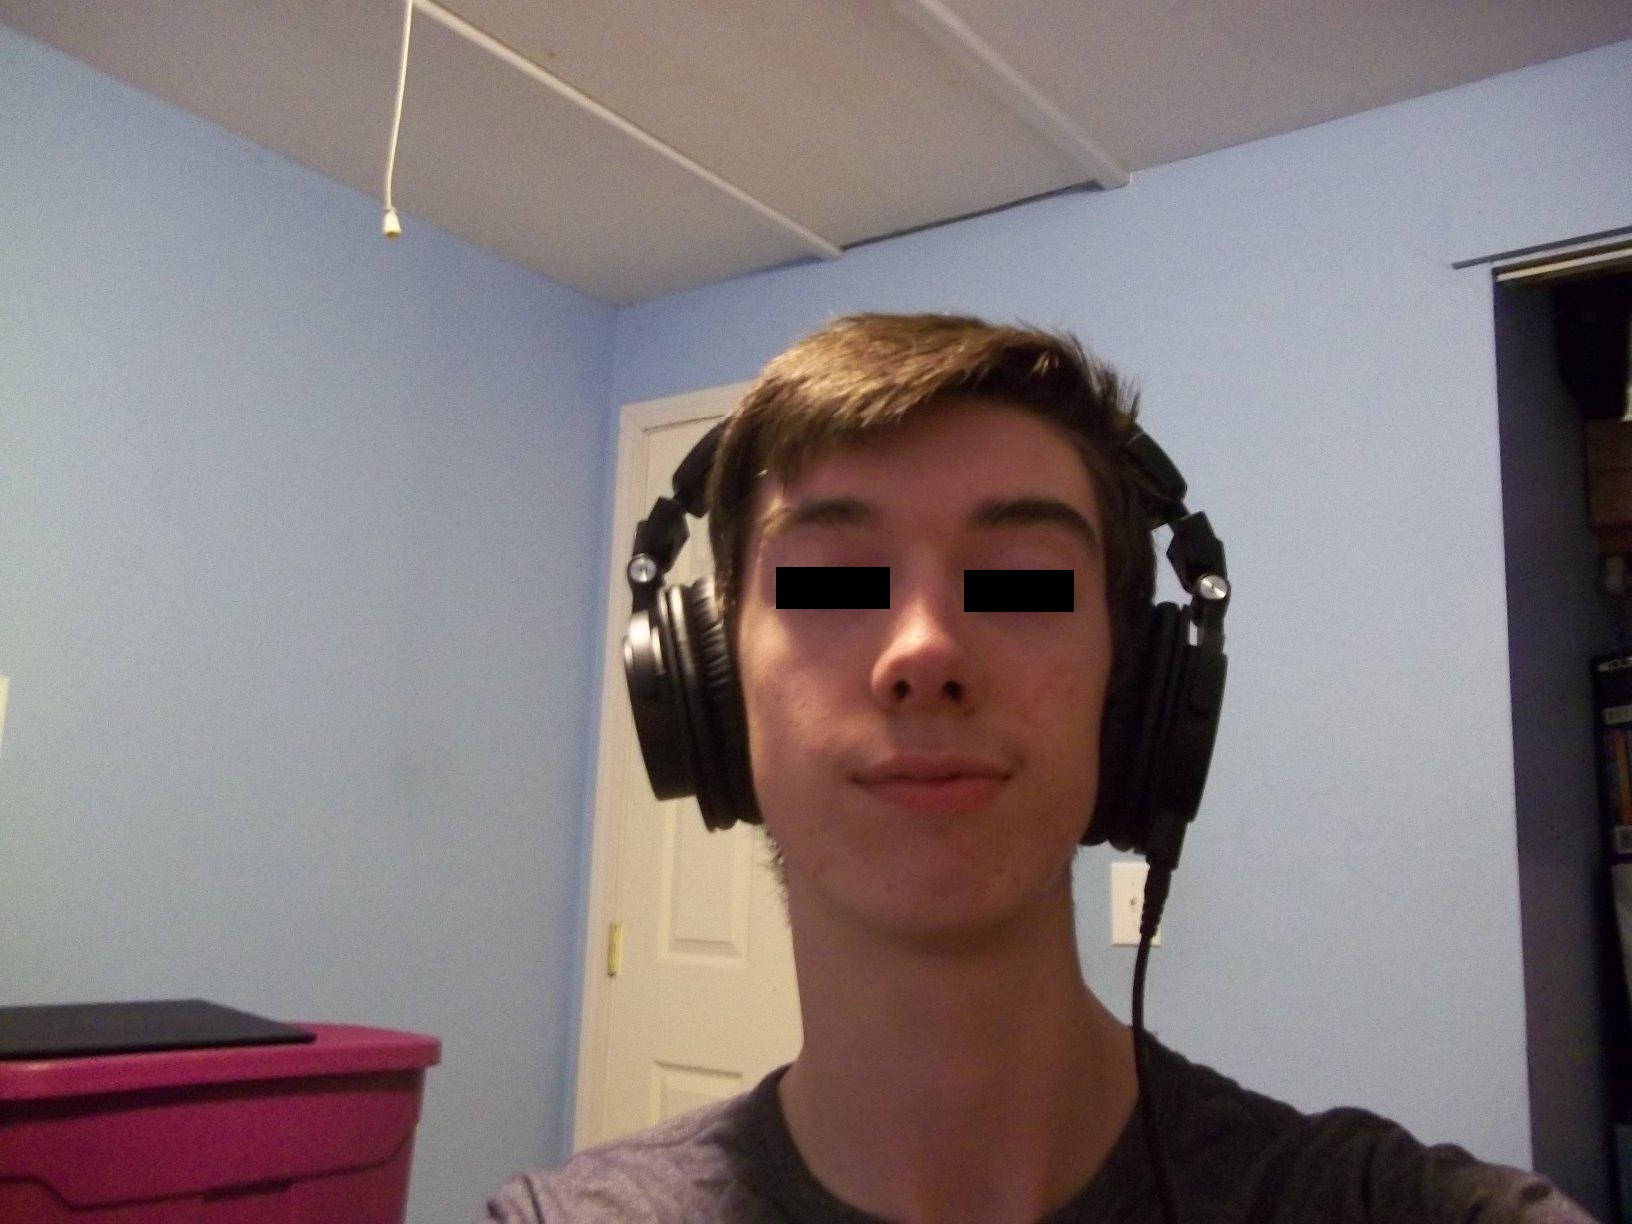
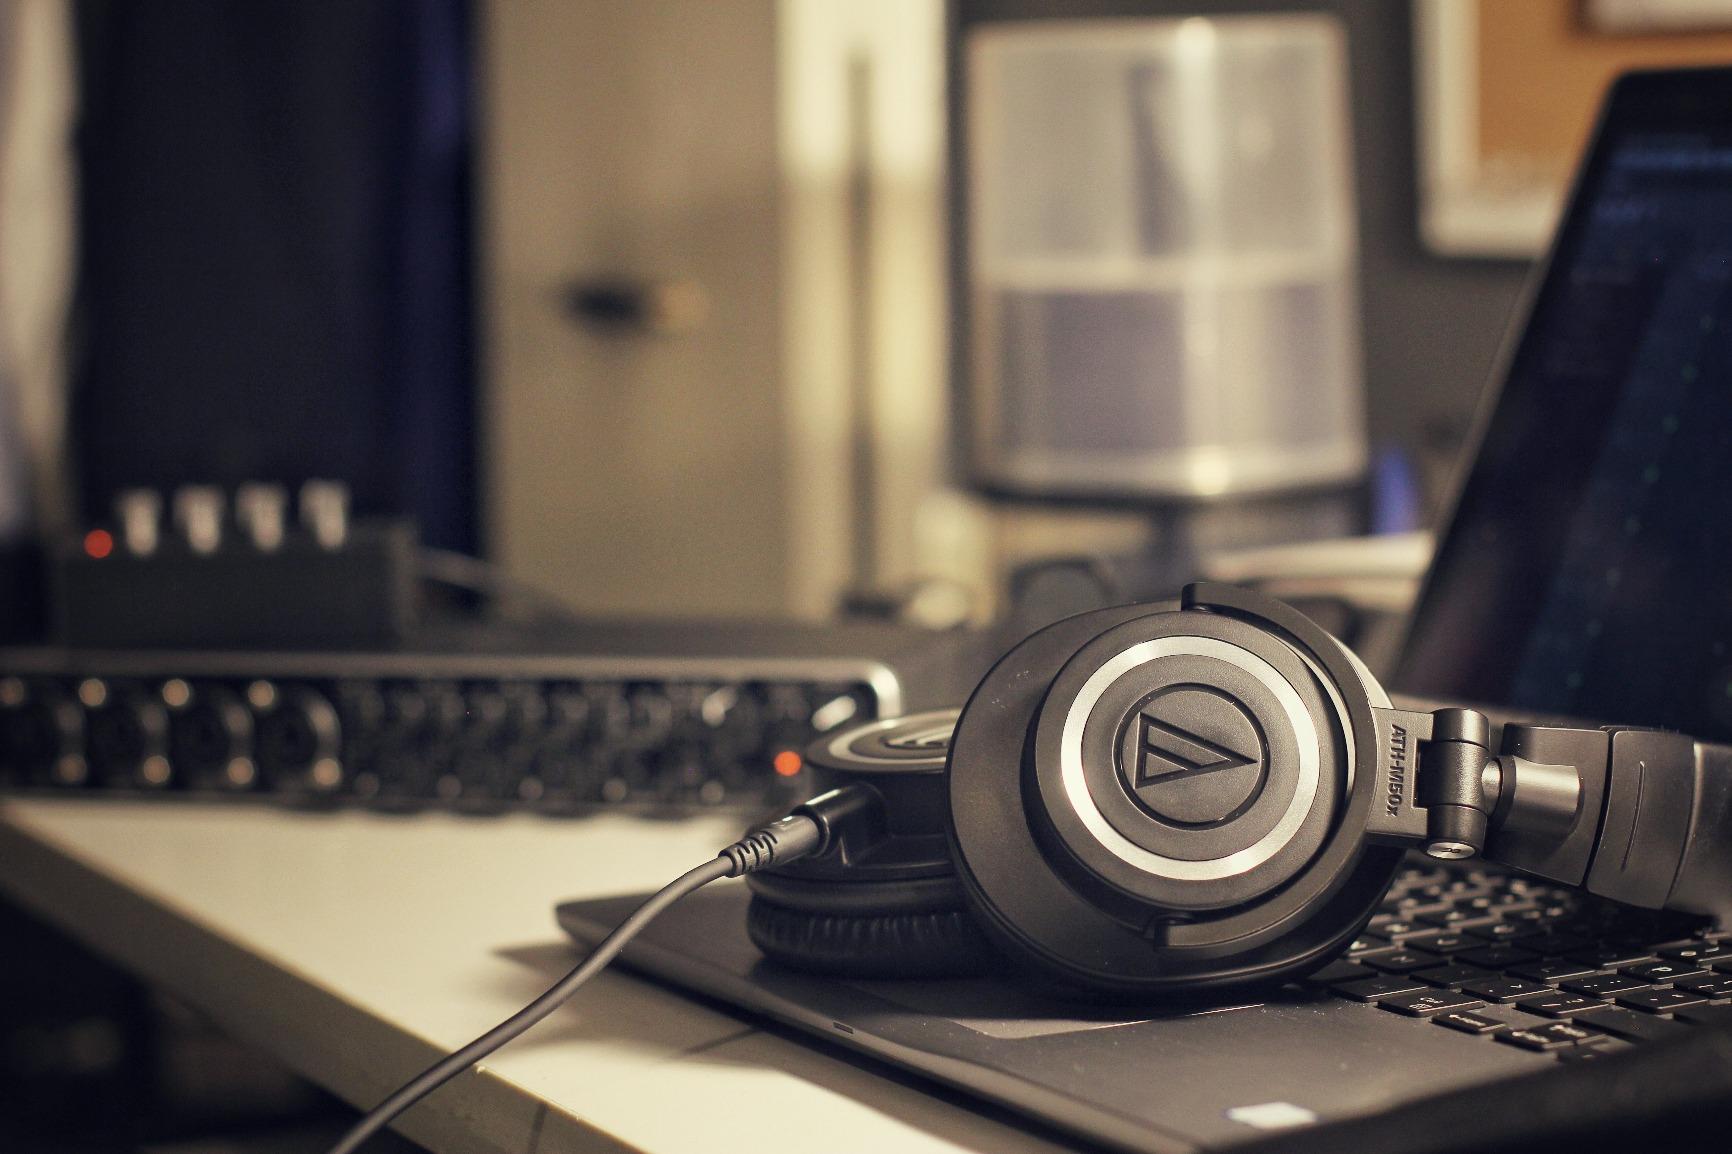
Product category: headphones
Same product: yes